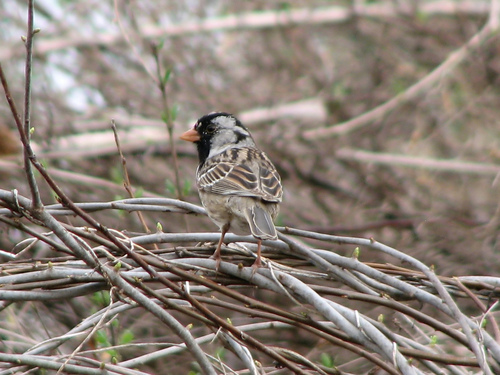
the small bird has a small head, thick short beak, and brown, black, and gray colors.
a small sized bird that has multiple tones of brown and a short pointed bill
this is a grey and black bird with a black head and an orange beak.
this small bird has a wite head with a black face and chin, a brown body, and a orange bill and feet.
this bird has a brown wing, a grey neck and a black face.
this little bird's colors allows it to camouflage itself among the tree branches.
this bird is brown and white in color, with a stubby orange beak.
the bird has a small bill, striped grey back and black eyering.
a grey bird with white abdomen, black head, black striped wings and red bill.
this bird has a peach bill, grey abdomen, brown primaries and white secondaries
Species: Harris Sparrow